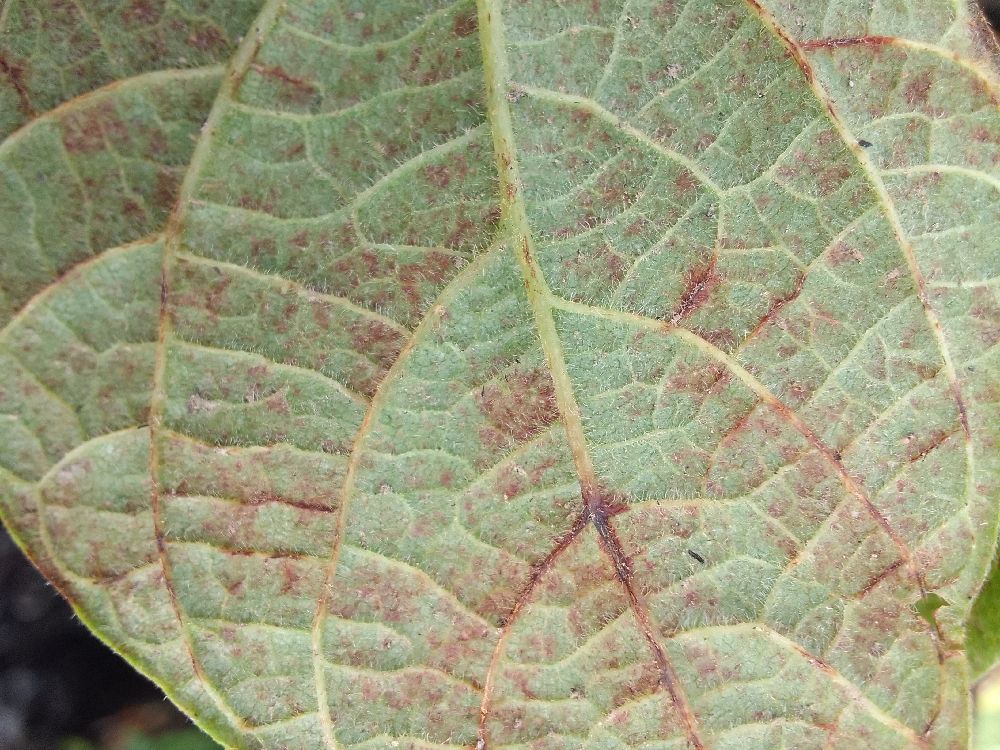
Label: anthracnose